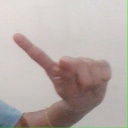
अक्षर: ए